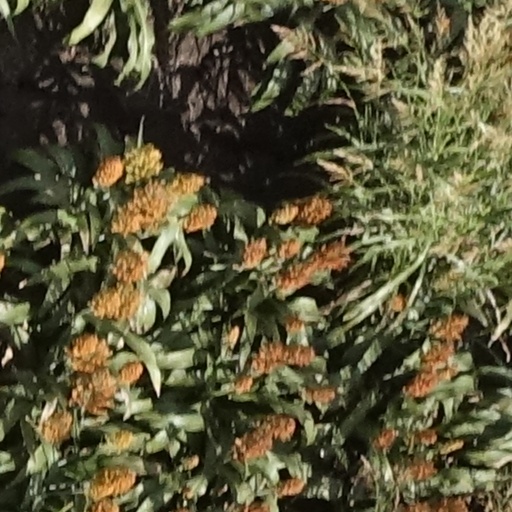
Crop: sorghum